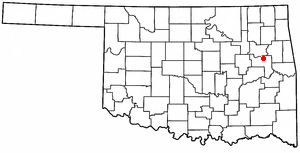
Muskogee (Oklahoma)
Muskogees beliggenhed i Oklahoma
Muskogee er en amerikansk by og administrativt centrum for det amerikanske county Muskogee County, i staten Oklahoma. I 2000 havde byen et indbyggertal på 38.310.